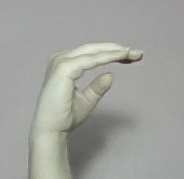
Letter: jeem